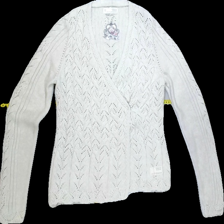
View: front
Type: Cardigan
Category: Ladies
Brand: Odd Molly
Colors: Beige
Material: 100%cotton
Pattern: Plain
Cut: Regular
Season: All
Trend: No trend
Stains: No
Price range: 100-150
Recommended usage: Reuse